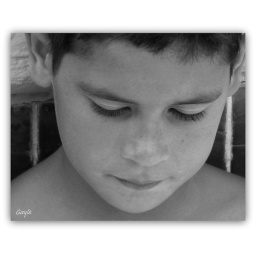
Boy in black and white